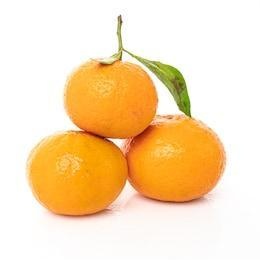
Label: mandarine